Ángel Marcos

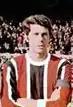

Ángel Marcos (born April 7, 1943) is an Argentine former football striker currently working in the staff of Niort.